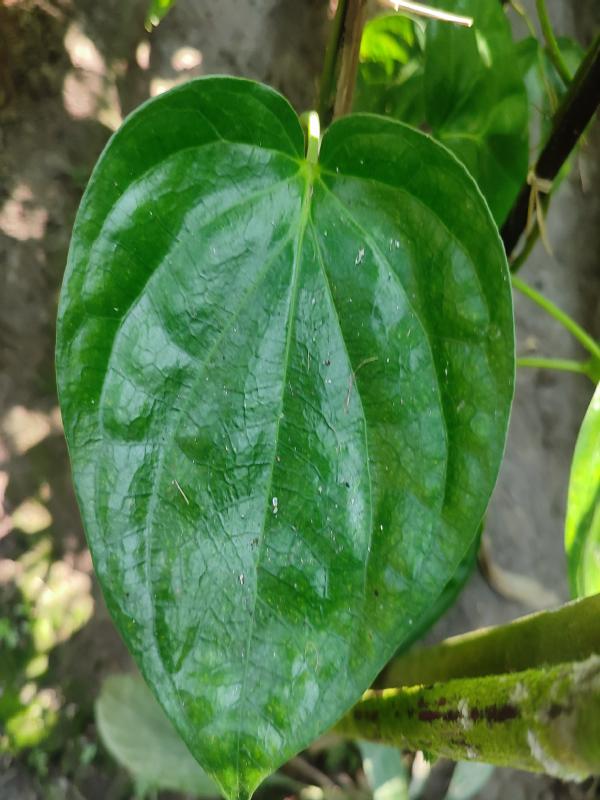
Label: Healthy_Leaf